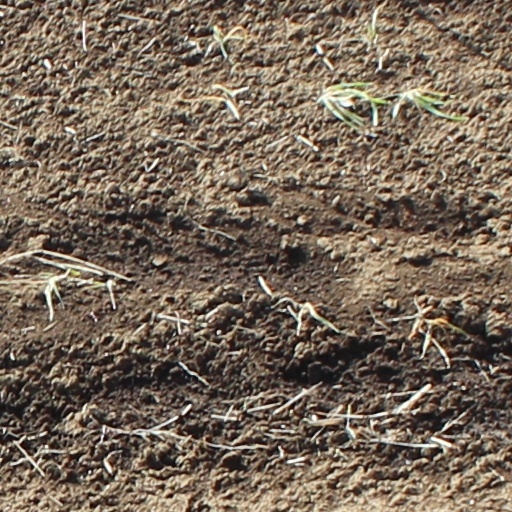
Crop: wheat